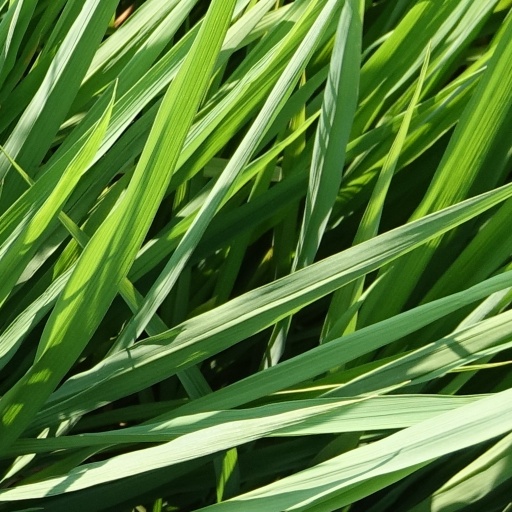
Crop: rice